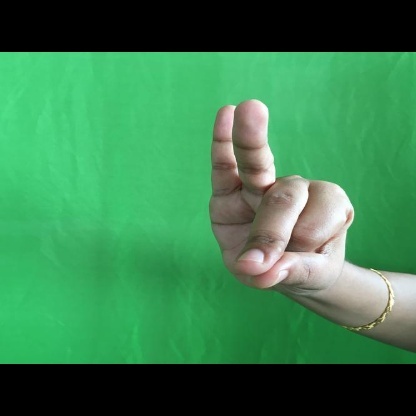
Mudra: Bramaram